Architectural Resources Group

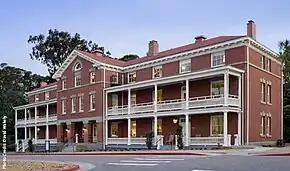
Inn at the Presidio

Because of the complex range of issues common to preservation projects, the firm associates with consultants in diverse fields such as architectural history, preservation technology, building pathology, urban planning, building materials, engineering, real estate, and economics.